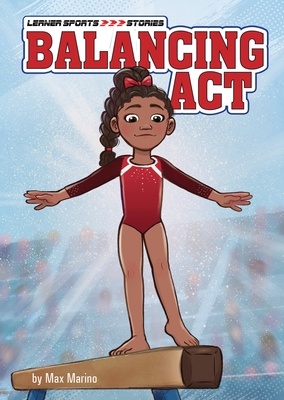
Balancing ACT
Brand: Max Marino
Ballet dancer Ava is excited to join the gymnastics team. But she gets nervous about doing flips, and some girls on the team aren't very welcoming. Will Ava be able to stick the landing and help the team come together? Author: Max Marino ISBN-13: 9798765619698 Publisher: Lerner Publications (Tm) Language: English Published: 01/01/2025 Pages: 72 Format: Library Binding Weight: 0.48lbs Size: 7.64h x 5.35w x 0.32d
Category: Sporting Goods > Athletics